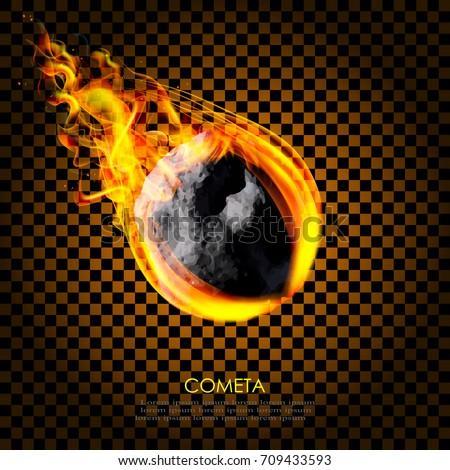
flying asteroid comet on fire isolated background .